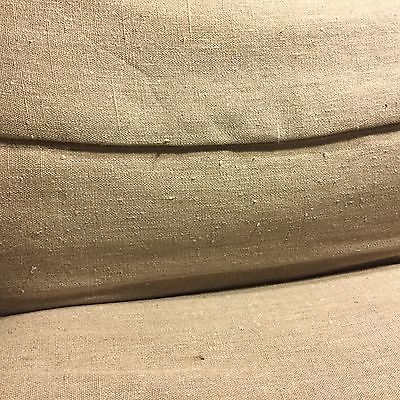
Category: chair